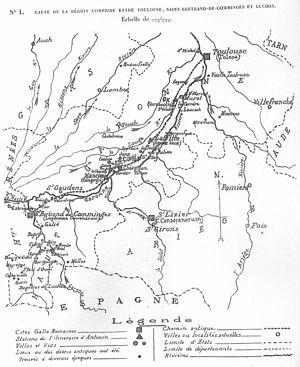
Carte de la région de Chiragan
La villa romaine de Chiragan était une villa romaine qui se trouvait sur la commune française de Martres-Tolosane, dans le département de la Haute-Garonne. Elle fut occupée jusqu'à la fin de l'Empire romain et son caractère exceptionnel est lié aux riches marbres exhumés lors des fouilles successives qui s'y sont succédé, depuis les premières découvertes au XVIIᵉ siècle et surtout depuis les fouilles menées par Alexandre Du Mège de 1826 à 1830.